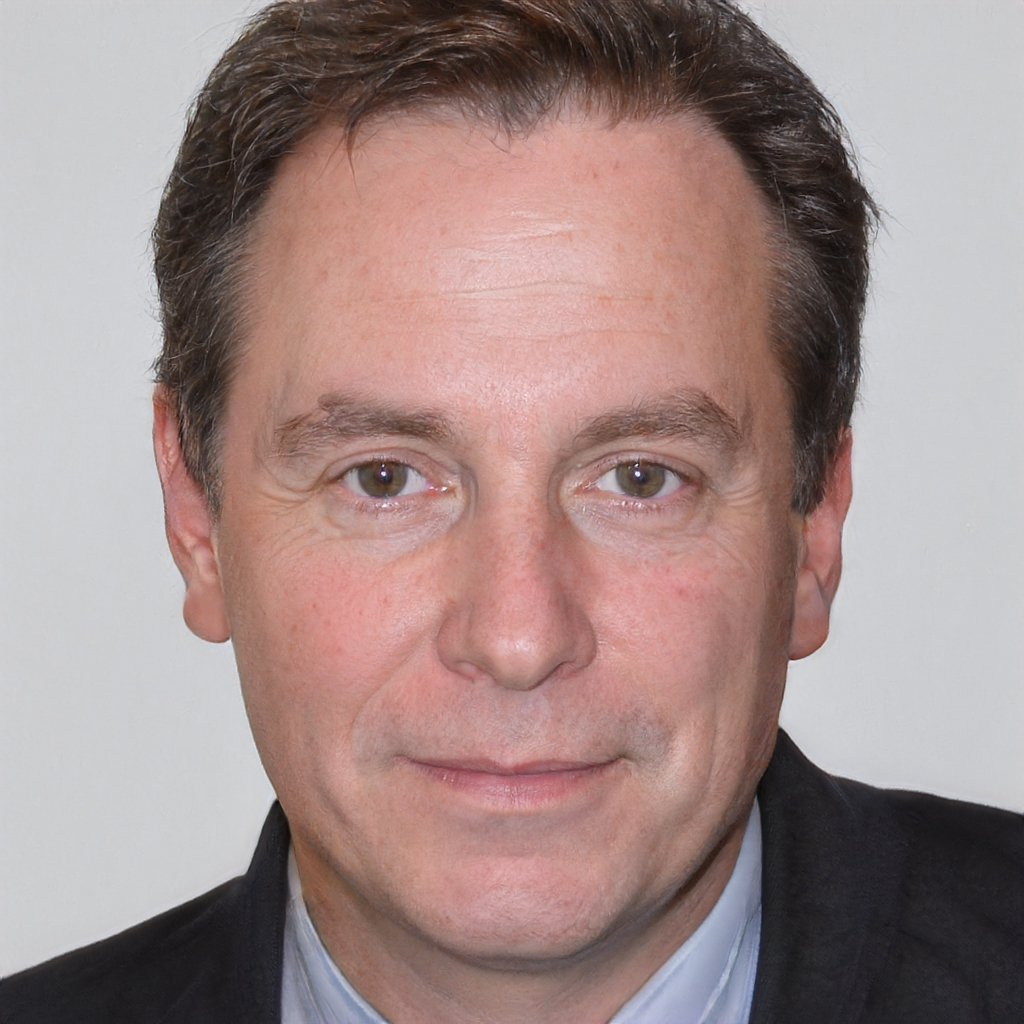
Label: No Watermark